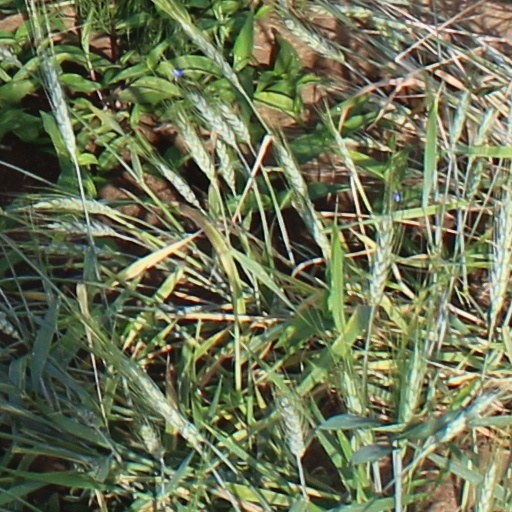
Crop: wheat